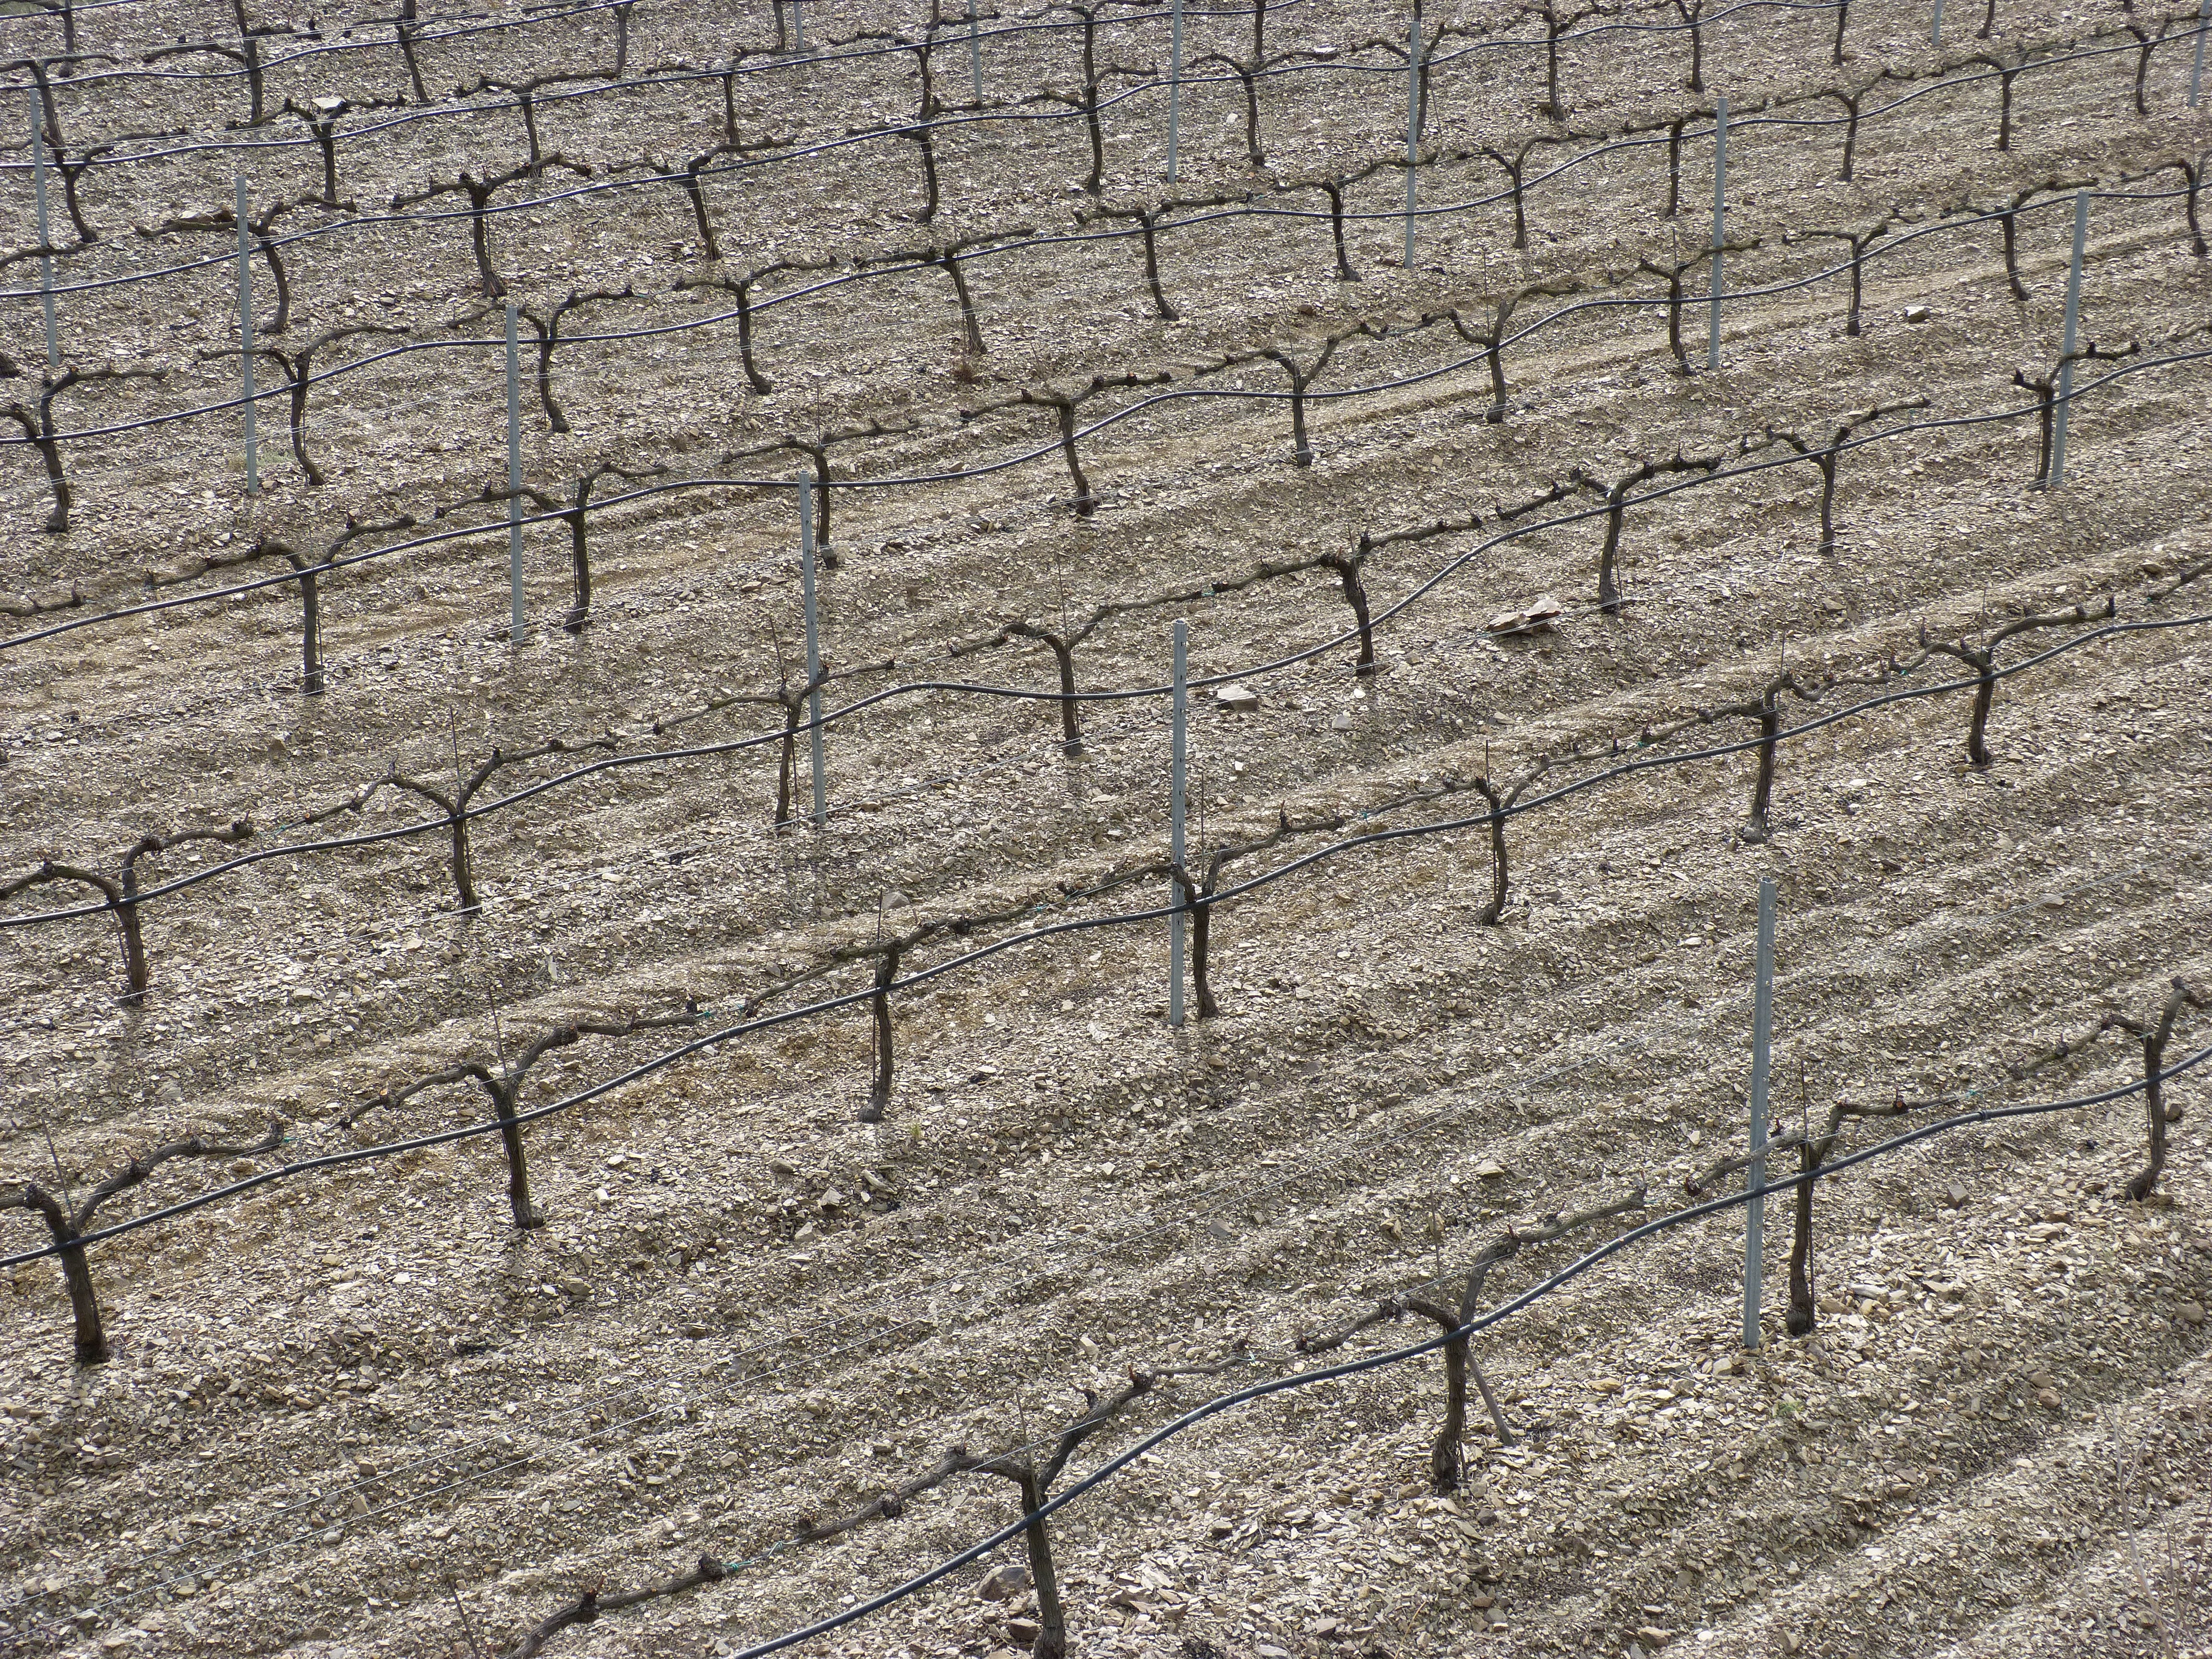
abstract, wood, track, vineyard, texture, sidewalk, cobblestone, wall, asphalt, line, soil, stone wall, brick, material, background, priorat, flooring, strains, road surface, outdoor structure